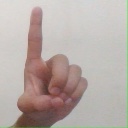
अक्षर: ड